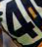
Number: 4